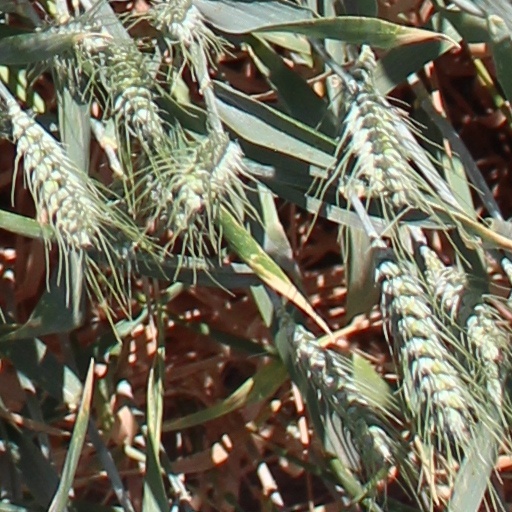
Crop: wheat